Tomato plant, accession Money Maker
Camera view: tilt-top (135 deg); turntable rotation: 210 degrees
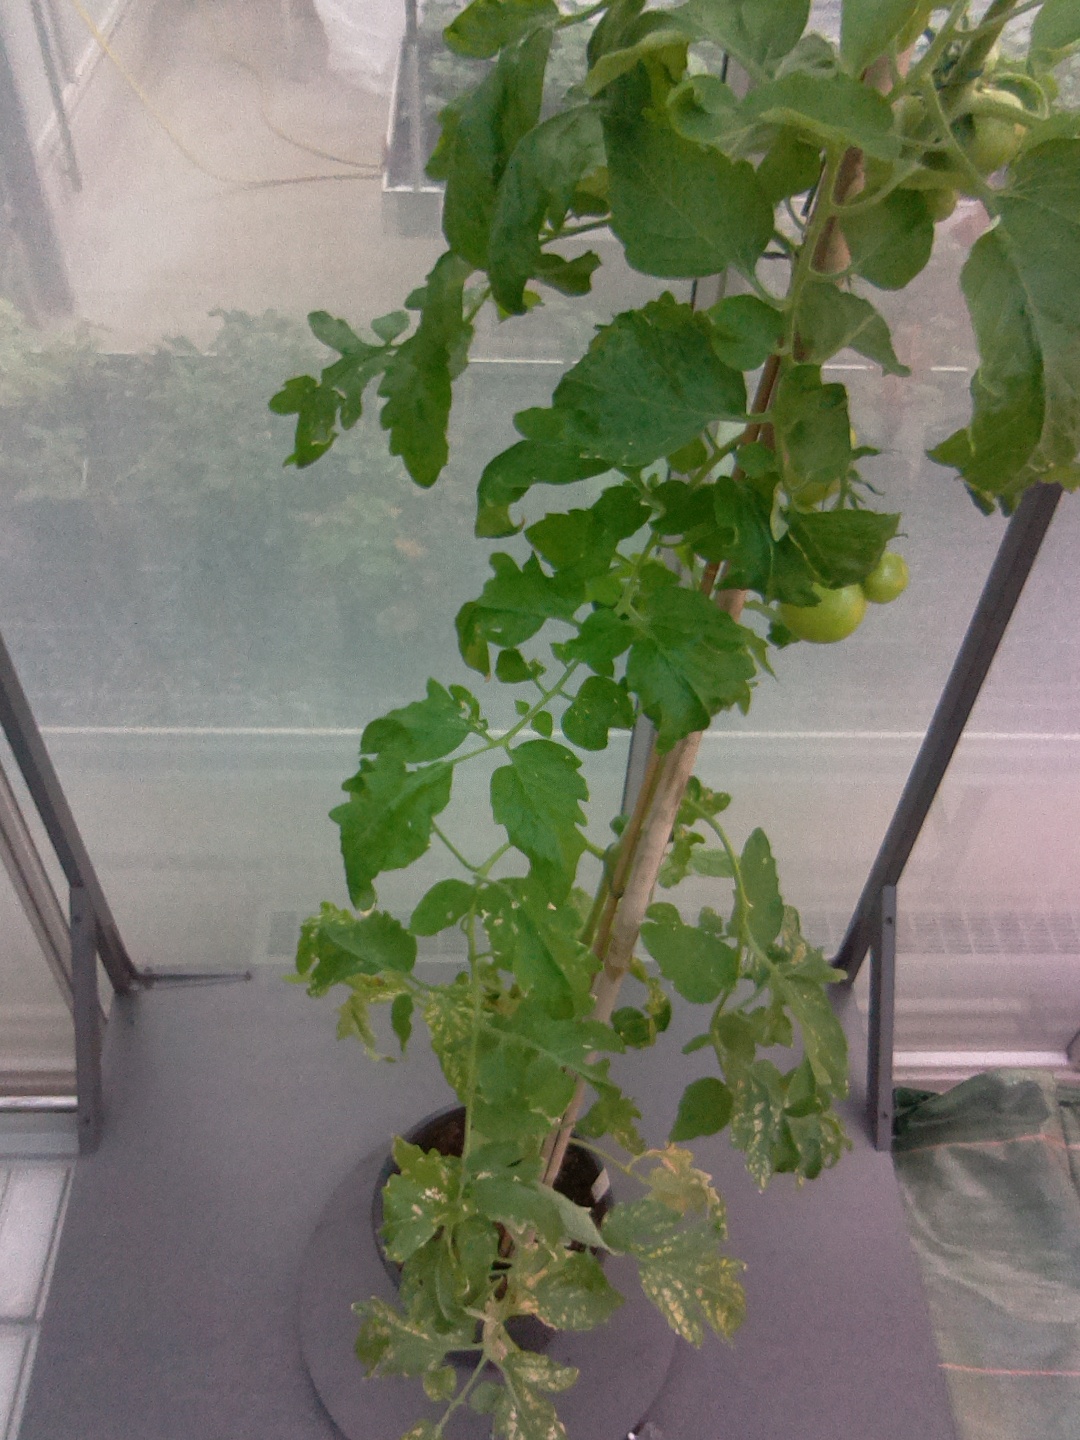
BBCH growth stage 75: 50%-60% of final fruit size